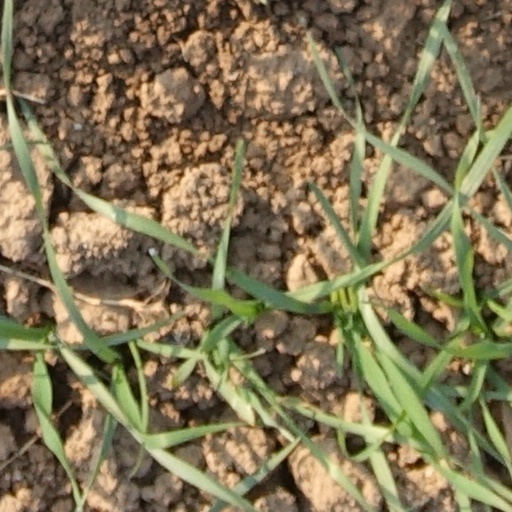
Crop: wheat